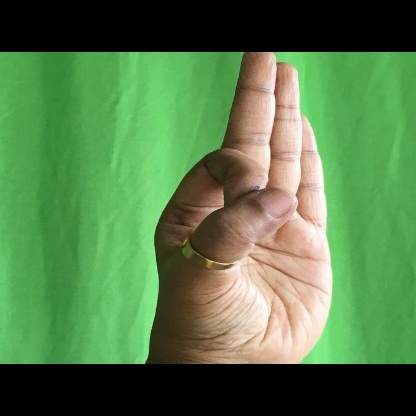
Mudra: Aralam